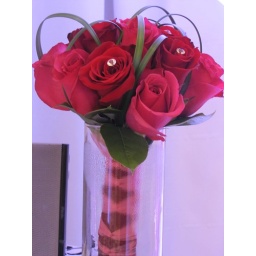
Simple Pink and Red bouquet handtied with pink and red lace in diamond pattern with leaf collar and grass accents